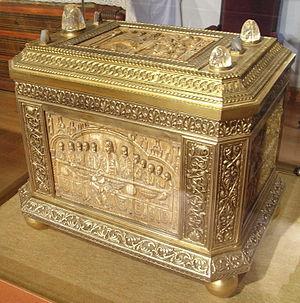
L’histoire de Haro dans La Rioja peut se diviser en quatre phases. La première étape dans laquelle la localité grandit lentement avec une population provenant principalement de petits noyaux proches, successivement sous la seigneurie des Haro, des rois de Castille et des comtes d'Alburquerque. Une seconde étape comme comté des Velasco, sous les ordres duquel on modernise la ville. Une troisième étape au début de l'époque contemporaine, marquée par les guerres d'indépendance et les guerres carlistes. Une quatrième où la ville gagne en importance et prospérité, en se basant sur l'élan viticole donné par les Français après la crise du phylloxéra.